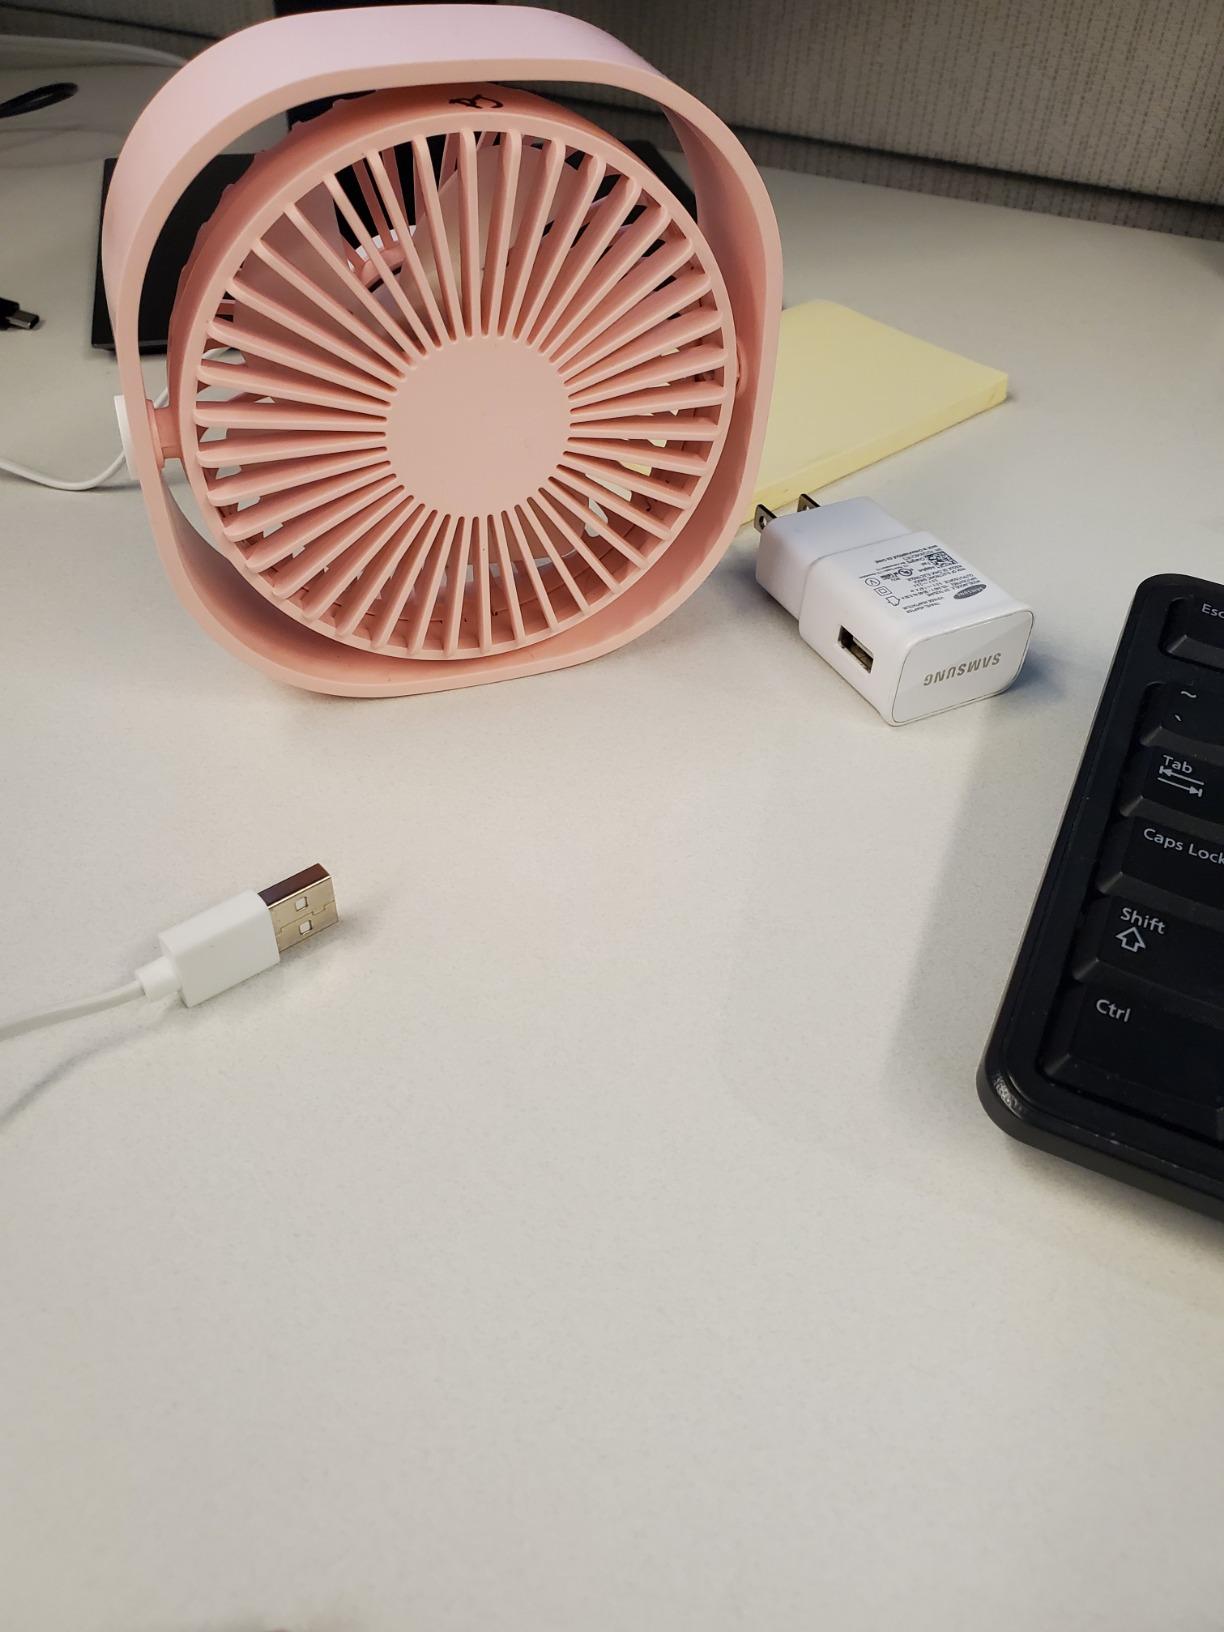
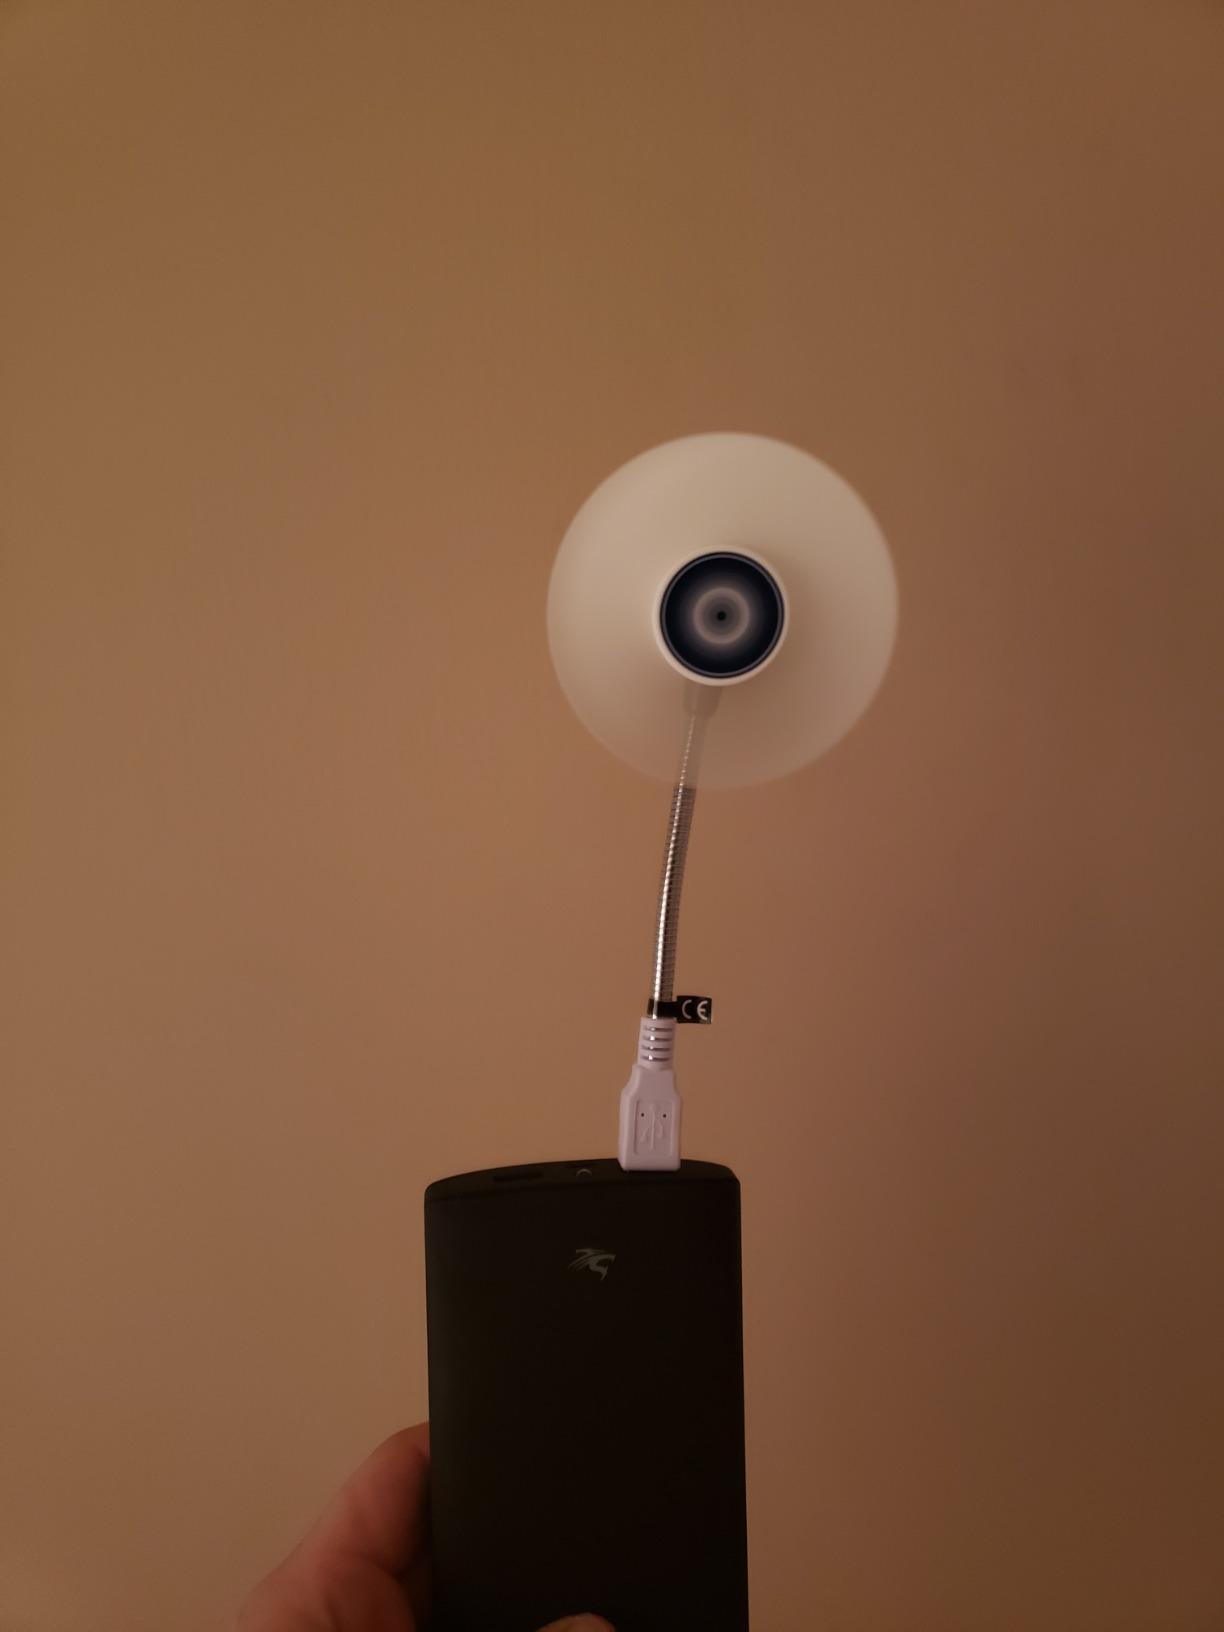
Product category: fan
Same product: no